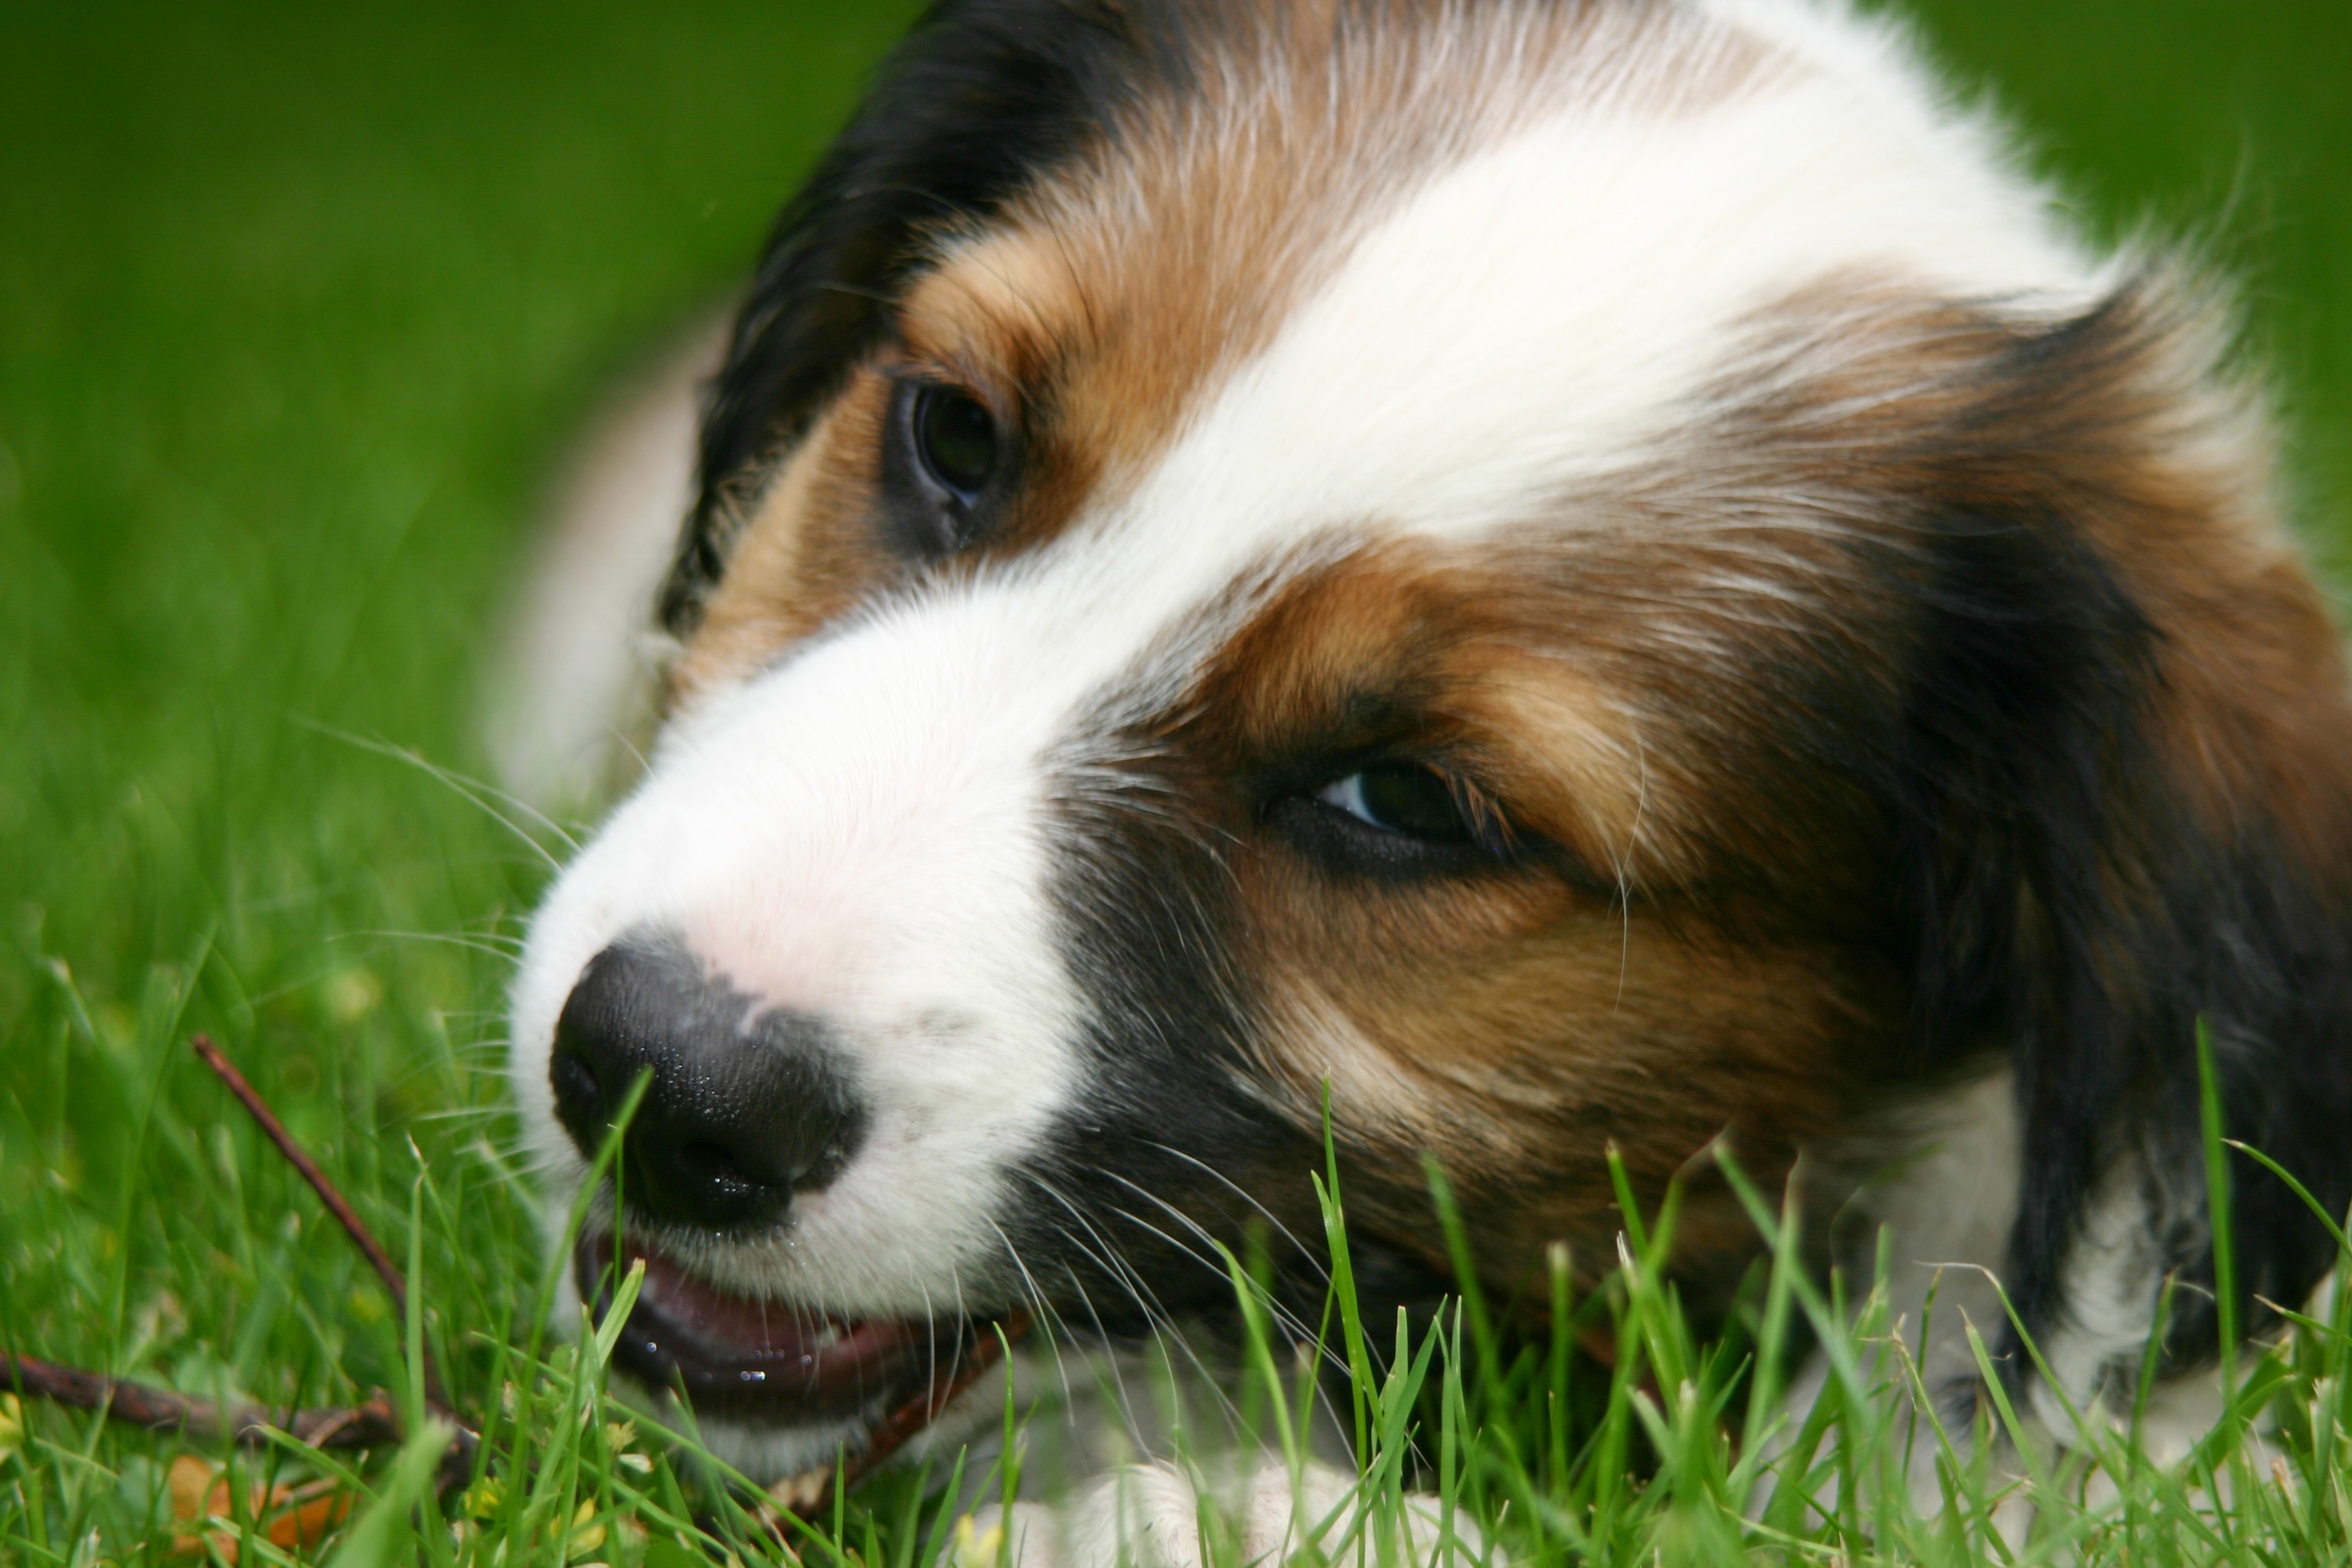
meadow, puppy, dog, animal, pet, mammal, head, vertebrate, dog breed, dog like mammal, carnivoran, dog breed group, miniature australian shepherd, kooikerhondje